Sorabe alphabet

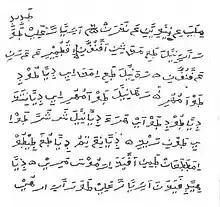
A Malagasy text written in Sorabe.

Sorabe or Sora-be (سُرَبِ) is an abjad based on Arabic, formerly used to transcribe the Malagasy language (belonging to the Malayo-Polynesian language family) and the Antemoro Malagasy dialect, dating from the 15th century.